Andriy Pushkar

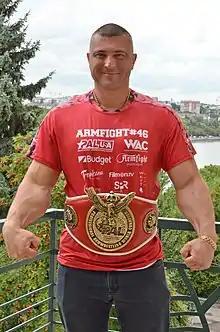

Andriy Anatoliyovych Pushkar (August 6, 1985 – November 14, 2018), also known as Andrii Pushkar or Andrey Pushkar, was a Ukrainian professional arm wrestler and bodybuilder. He is widely considered as one of the greatest armwrestlers of all time. He won the World Armwrestling Championship a record eleven times in both right and left hand.